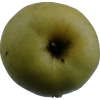
Label: Apple 13